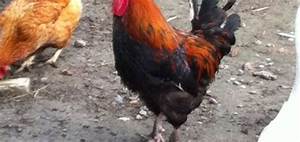
Label: gallina